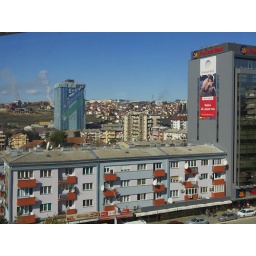
Smokey smokey in blue @pristina sky